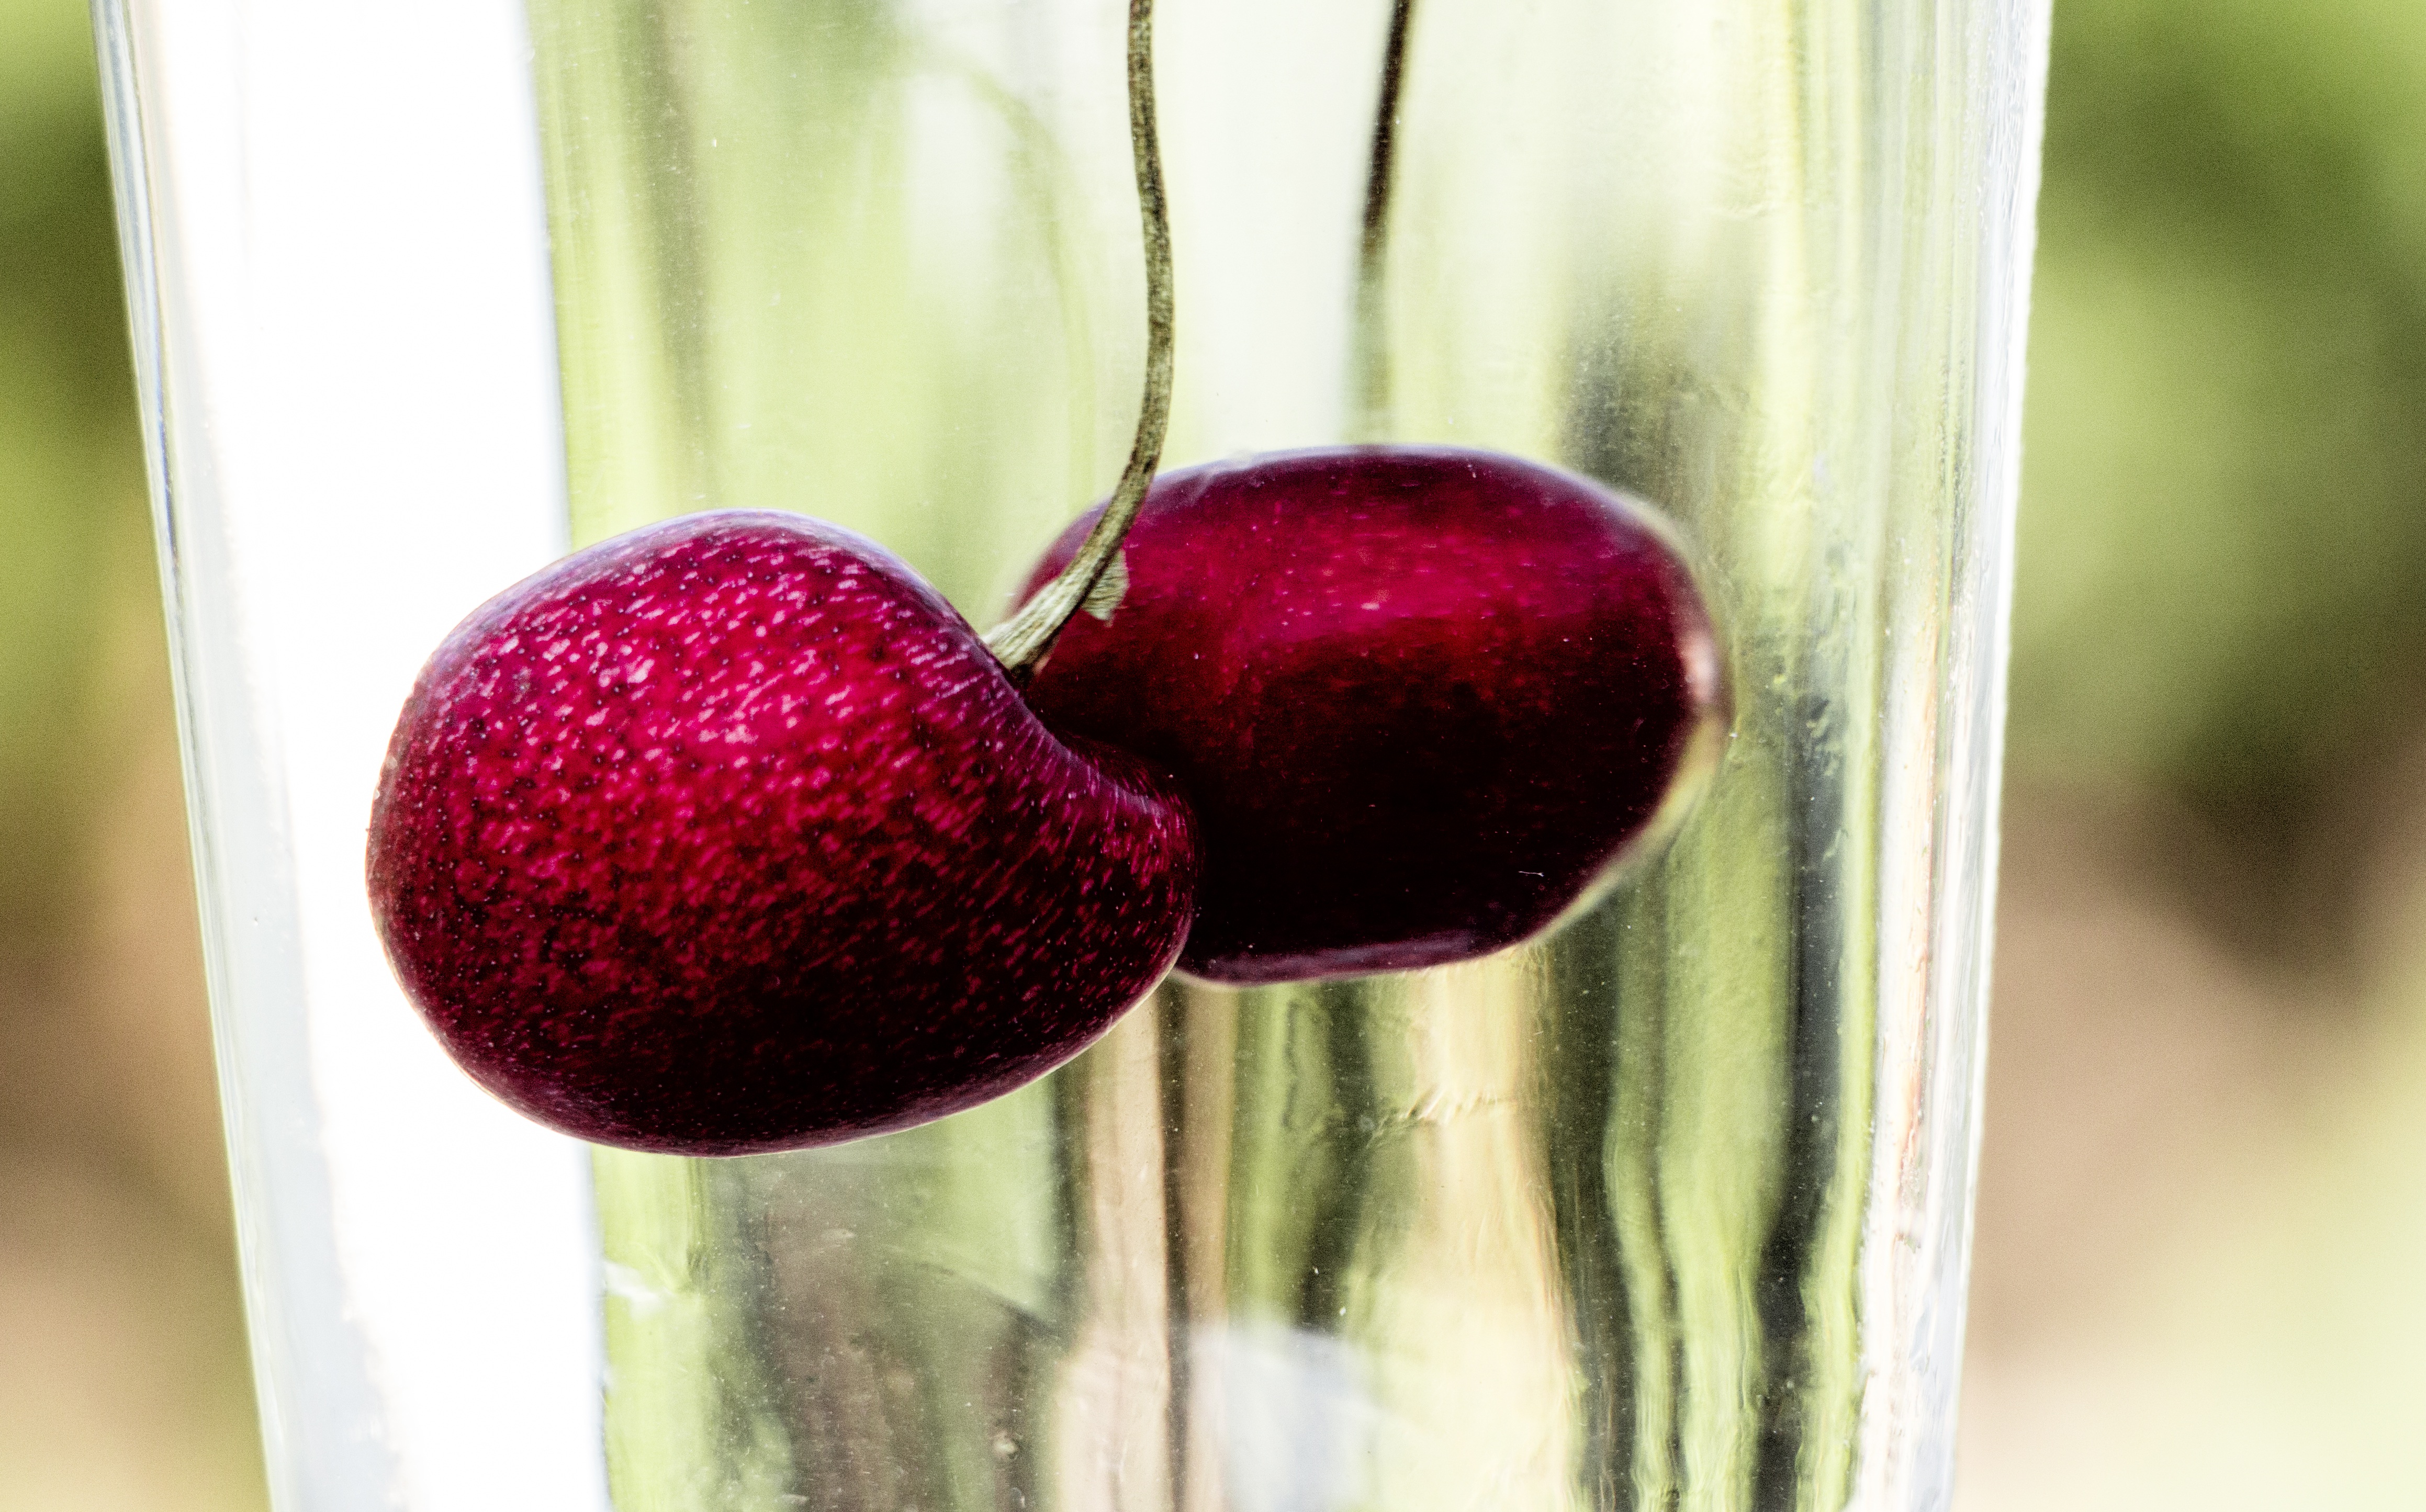
plant, fruit, sweet, flower, petal, glass, food, green, red, produce, close up, organ, cherry, cherries, macro photography, flowering plant